Clyde Bruckman's Final Repose

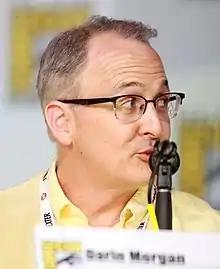
The episode was written by Darin Morgan, making it his second writing credit for the series

This episode was the second of four episodes written for the series by Darin Morgan during its initial run. Morgan had previously written the second season episode "Humbug", which was a stylistic break from the series' norm, being more overtly humorous. After working on said episode, Morgan worried that he had written the script the "wrong" way, and so he decided to write a more traditional "X-Files" story the next time he wrote an episode. To get inspiration, Morgan watched the first-season episode "Beyond the Sea", which features an unreliable criminal who claims to have psychic powers. Morgan was struck by the story and its tone, and sought to write a script that emulated its overall feel. Initially, Morgan was leery about focusing too much on humor, so he decided to make his episode very dark; in the end, however, he decided to lighten some of the mood by adding in some jokes. The tone of the episode was also affected by Morgan suffering from depression, which led to him developing a plot in which the main character kills himself in the end.